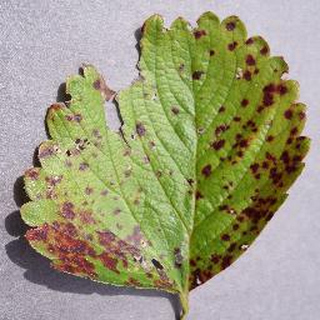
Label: strawberry_leaf_scorch